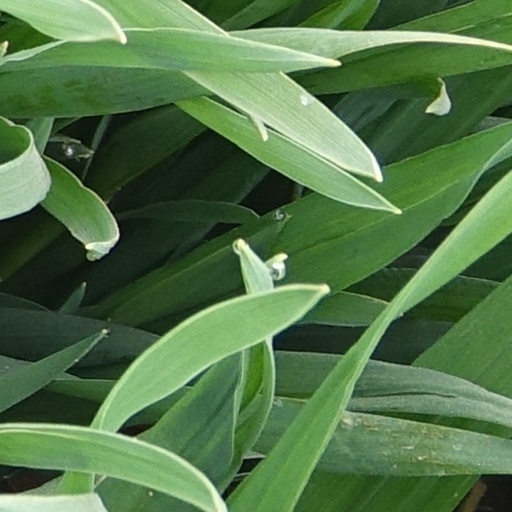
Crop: wheat